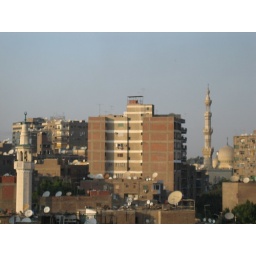
This is a view from the balcony of my bedroom in Agouza, Cairo looking towards Midan Sphinx.